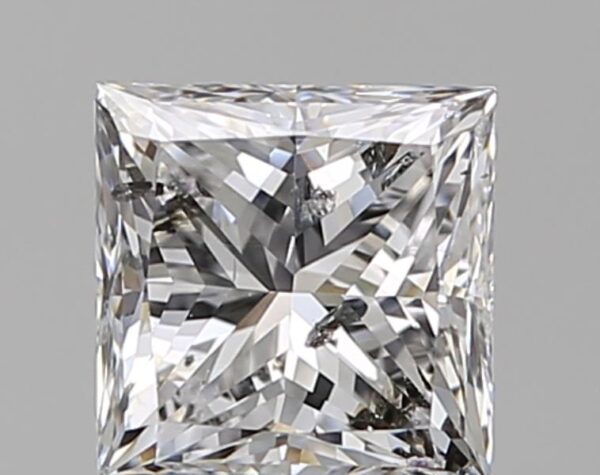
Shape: princess
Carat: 1.01
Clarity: SI2
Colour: E
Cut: VG
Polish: GD
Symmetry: GD
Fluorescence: N
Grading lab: IGI
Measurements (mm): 5.34 x 5.32 x 4.05